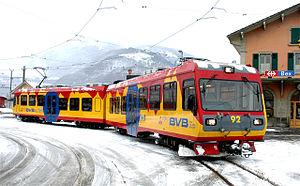
Chemin de fer Bex-Villars-Bretaye (BVB), automotrice double Beh 4/8 92 le 3 mars 2006 en gare de Bex.
La ligne 127 Bex-Villars et la ligne 128 Villars-Bretaye sont une ligne de chemin de fer longue de 17 km, à voie unique à écartement métrique, reliant la gare de Bex à Bretaye. Elle est en réalité constituée de 2 voies non continues avec changement à la gare de Villars-sur-Ollon :
La gare de Bex est une gare ferroviaire située sur le territoire de la commune suisse de Bex dans le canton de Vaud.